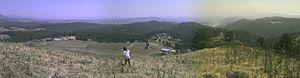
Coatepec Harinas est une ville et une municipalité de l'État de Mexico, au Mexique. Son nom original est Coauhtepetl, signifiant « colline serpent » en Nahuatl. Le nom « Harinas » a été ajouté en 1825 en raison d'une forte hausse de production de farine.